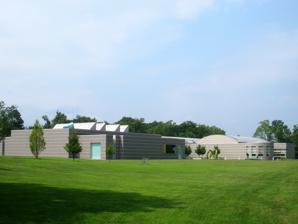
Building: Center for Curatorial Studies, Bard College
Country: United States of America
Year built: 1991
Bard College in Annandale-on-Hudson, New York Founded in 1990, the Center for Curatorial Studies, Bard College (CCS Bard) is an exhibition and research center dedicated to the study of art and exhibition practices from the 1960s to the present. The Center initiated its graduate program in 1994 and is one of the oldest institutions in curatorial pedagogy, offering a two-year graduate-degree program in curating. Hundreds of curators, writers, critics, artists, and scholars taught seminars and lectured in practicums. The Center alumni/ae include more than 200 individuals working in contemporary art field in the U.S. and internationally. History The CCS graduate program is one of eight graduate programs at Bard College in Annandale-on-Hudson, New York . Since its inception in 1994, the graduate program has awarded M.A. degrees to more than 300 students. The Center's original 38,000-square-foot (3,500 m 2 ) facility, designed by architect Jim Goettsch and design consultant Nada Andric, was completed in December 1991. Expanded in 2006, the Center now features the Hessel Museum of Art, a 17,000-square-foot (1,600 m 2 ) exhibition space dedicated to the Marieluise Hessel Collection of over 1,700 works of contemporary art. The building also includes a library, classrooms, and a student lounge where CCS graduate students can meet informally about exhibitions and class projects. Library and Archives Serving as the director of the Library and Archives, Ann Butler has been instrumental in building the Library & Archives at the CCS Bard. The Library consists of over 30,000 volumes focusing on post-1960s contemporary art and curatorial practices. The collection contains international exhibition catalogues, artists' monographs, and international art journals and periodicals. The Special Collections feature historic artist-produced periodicals, a collection of limited edition, signed, and out of print exhibition catalogues, a media collection, and a collection of artists' books. The Archives comprise the institutional archives of CCS Bard and the Hessel Museum of Art, the archives of select galleries, artist-run spaces, the personal papers of select curators and artists, as well as a collection of artist files for artists represented in the Hessel Museum Collection. Directors The current executive director Tom Eccles joined CCS Bard in 2005, built the Hessel Museum of Art, and organized the inaugural exhibition of the Marieluise Hessel Collection, entitled Wrestle (2006). In an interview with Althea Viafora-Kress, Eccles states, "We have two central issues that we deal with: one is that we're at Bard. We're not in the center of the city, so people have to have a reason to come here. And the second is that we're a school. So we try things that might not be able to be done in other places." Vasif Kortun was the first director of the Museum of the Center for Curatorial Studies (1994–97). Directors of the Graduate Program have included Associate Professor of Philosophy and Art History Norton Batkin (1991–2008), curators Maria Lind (2008–2010), Johanna Burton (2010–2012), Paul O'Neill (2013–2017), and Lauren Cornell (2017–ongoing). Cornell is the first person to be both director of the graduate program and also the chief curator of the Hessel Museum of Art. Her position includes curriculum and faculty development, directing research initiatives, and overseeing artist- and curator-in-residence programs. In 2016, Cornell co-curated Invisible Adversaries with Tom Eccles in 2016. This exhibition was the 10th anniversary exhibition of the Hessel Collection. Notable alumni Cecilia Alemani Cecilia Brunson Dan Byers Pip Day Candice Hopkins C. Davida Ingram Ruba Katrib Inés Katzenstein Chus Martínez Laura Mott Gabi Ngcobo Victoria Noorthoorn Carina Plath Tomáš Pospiszyl Ben Portis Laurel Ptak Yasmil Raymond References ^ "Making and Unmaking the Curator at the Center for Curatorial Studies at Bard College – School Watch – Art & Education" . www.artandeducation.net . ^ "Alumni" . ^ "Ann Butler Interview" . artistsspace.org . ^ Consulting, Business Technology. "CCS Bard | Library & Archives" . www.bard.edu . {{ cite web }} : |first= has generic name ( help ) ^ "Tom Eccles / Power 100 / ArtReview" . artreview.com . ^ Consulting, Business Technology. "CCS Bard | Vasif Kortun: 2006" . www.bard.edu . {{ cite web }} : |first= has generic name ( help ) ^ "Briefing" . frieze.com . 28 April 2017 . ^ "Lauren Cornell to Leave the New Museum for Bard College I artnet News" . artnet News . 2017-04-27 . ^ "Alumni" . External links CCS Bard - Center for Curatorial Studies v t e Bard College Annandale-on-Hudson, New York Early College Programs Bard College at Simon's Rock Bard High School Early College Bard High School Early College Baltimore Bard High School Early College Newark Undergraduate Schools Bard College Berlin Bard College Conservatory of Music Bard Prison Initiative Longy School of Music of Bard College Graduate Schools Bard Graduate Center Levy Economics Institute Milton Avery Graduate School of the Arts Culture Hessel Museum of Art Center for Curatorial Studies Conjunctions Bard Music Festival Bard SummerScape Hannah Arendt Center John Cage Trust Montgomery Place Richard B. Fisher Center for the Performing Arts Student Life 1992 Bard College at Simon's Rock shooting Bard College Campus Affiliated Institutions al-Quds University American University of Central Asia Central European University Open Society Foundations Defunct Bard Free Press Smolny College 42°1′12.6″N 73°54′51.0″W / 42.020167°N 73.914167°W / 42.020167; -73.914167 Authority control databases International ISNI 2 VIAF National Germany United States Israel Catalonia Other IdRef